Eric Anthony Abrahams

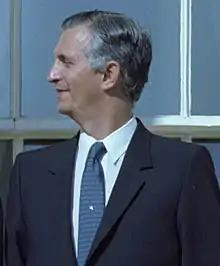
Edward Seaga in 1981

Abrahams was also a politician, initially representing the parliamentary constituency of Eastern Portland in the Jamaican Parliament. In September 1976, he ran for parliament as a member of the Jamaica Labour Party and was defeated by Keith Rhodd, 9,292 to 7,433. In 1977 he became a member of the Jamaican Senate. In August 1977, Abrahams resigned from the senate to work in the Organisation of American States as the director of Multi-National Tourism Programme of the Organisation of American States until 1979. Abrahams also wrote articles for the "Jamaica Herald".